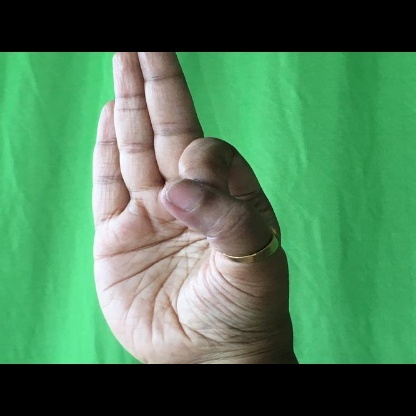
Mudra: Aralam